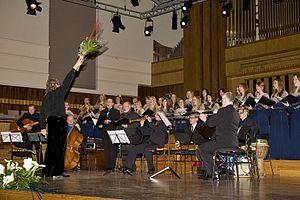
Ellerhein est un chœur estonien de jeunes filles qui remporte de nombreuses compétitions de chant choral depuis plusieurs décennies. Créé en 1951 par Heino Kaljuste et dirigé par Tiia-Ester Loitme depuis 1989, les jeunes filles défendent un répertoire moderne et contemporain, alliant compositeurs estoniens et étrangers.
Hortus Musicus est un ensemble musical estonien fondé en 1972 par Andres Mustonen.